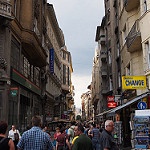
Label: street